List of birds of Oregon

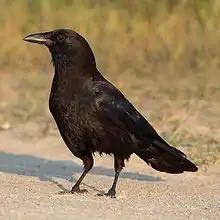
American crow

The vireos and greenlets are a group of small to medium-sized passerine birds mostly restricted to the New World, though a few members of the family, called shrike-babblers, are found in Asia. They are typically greenish in color and resemble wood-warblers apart from their heavier bills